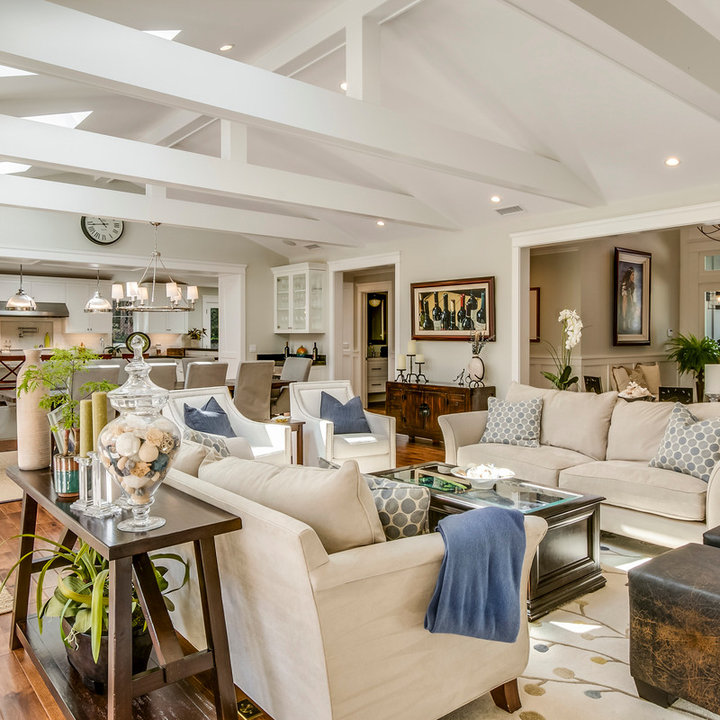
Style: Classic